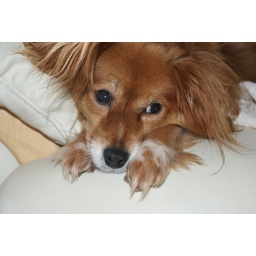
The dogs favourite place to lie. Living room sofa watchin everything going on around her.